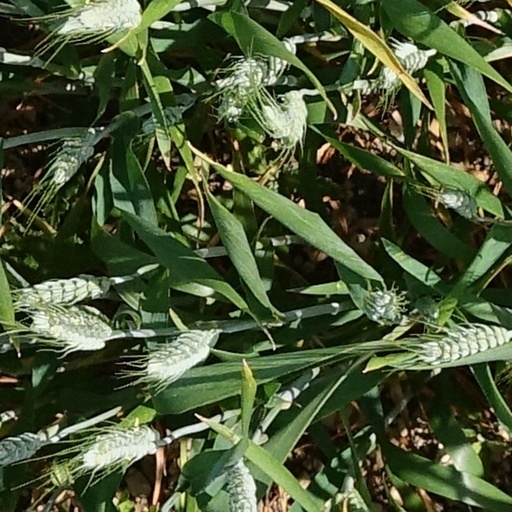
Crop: wheat